Godfrey Foljambe

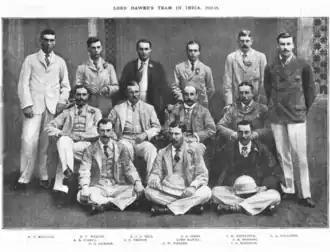
Lord Hawke's XI in India 1892-93. Foljambe is standing at the far right.

Godfrey Acheson Thornhagh Foljambe (21 October 1869 – 16 March 1942) was an English first-class cricketer.